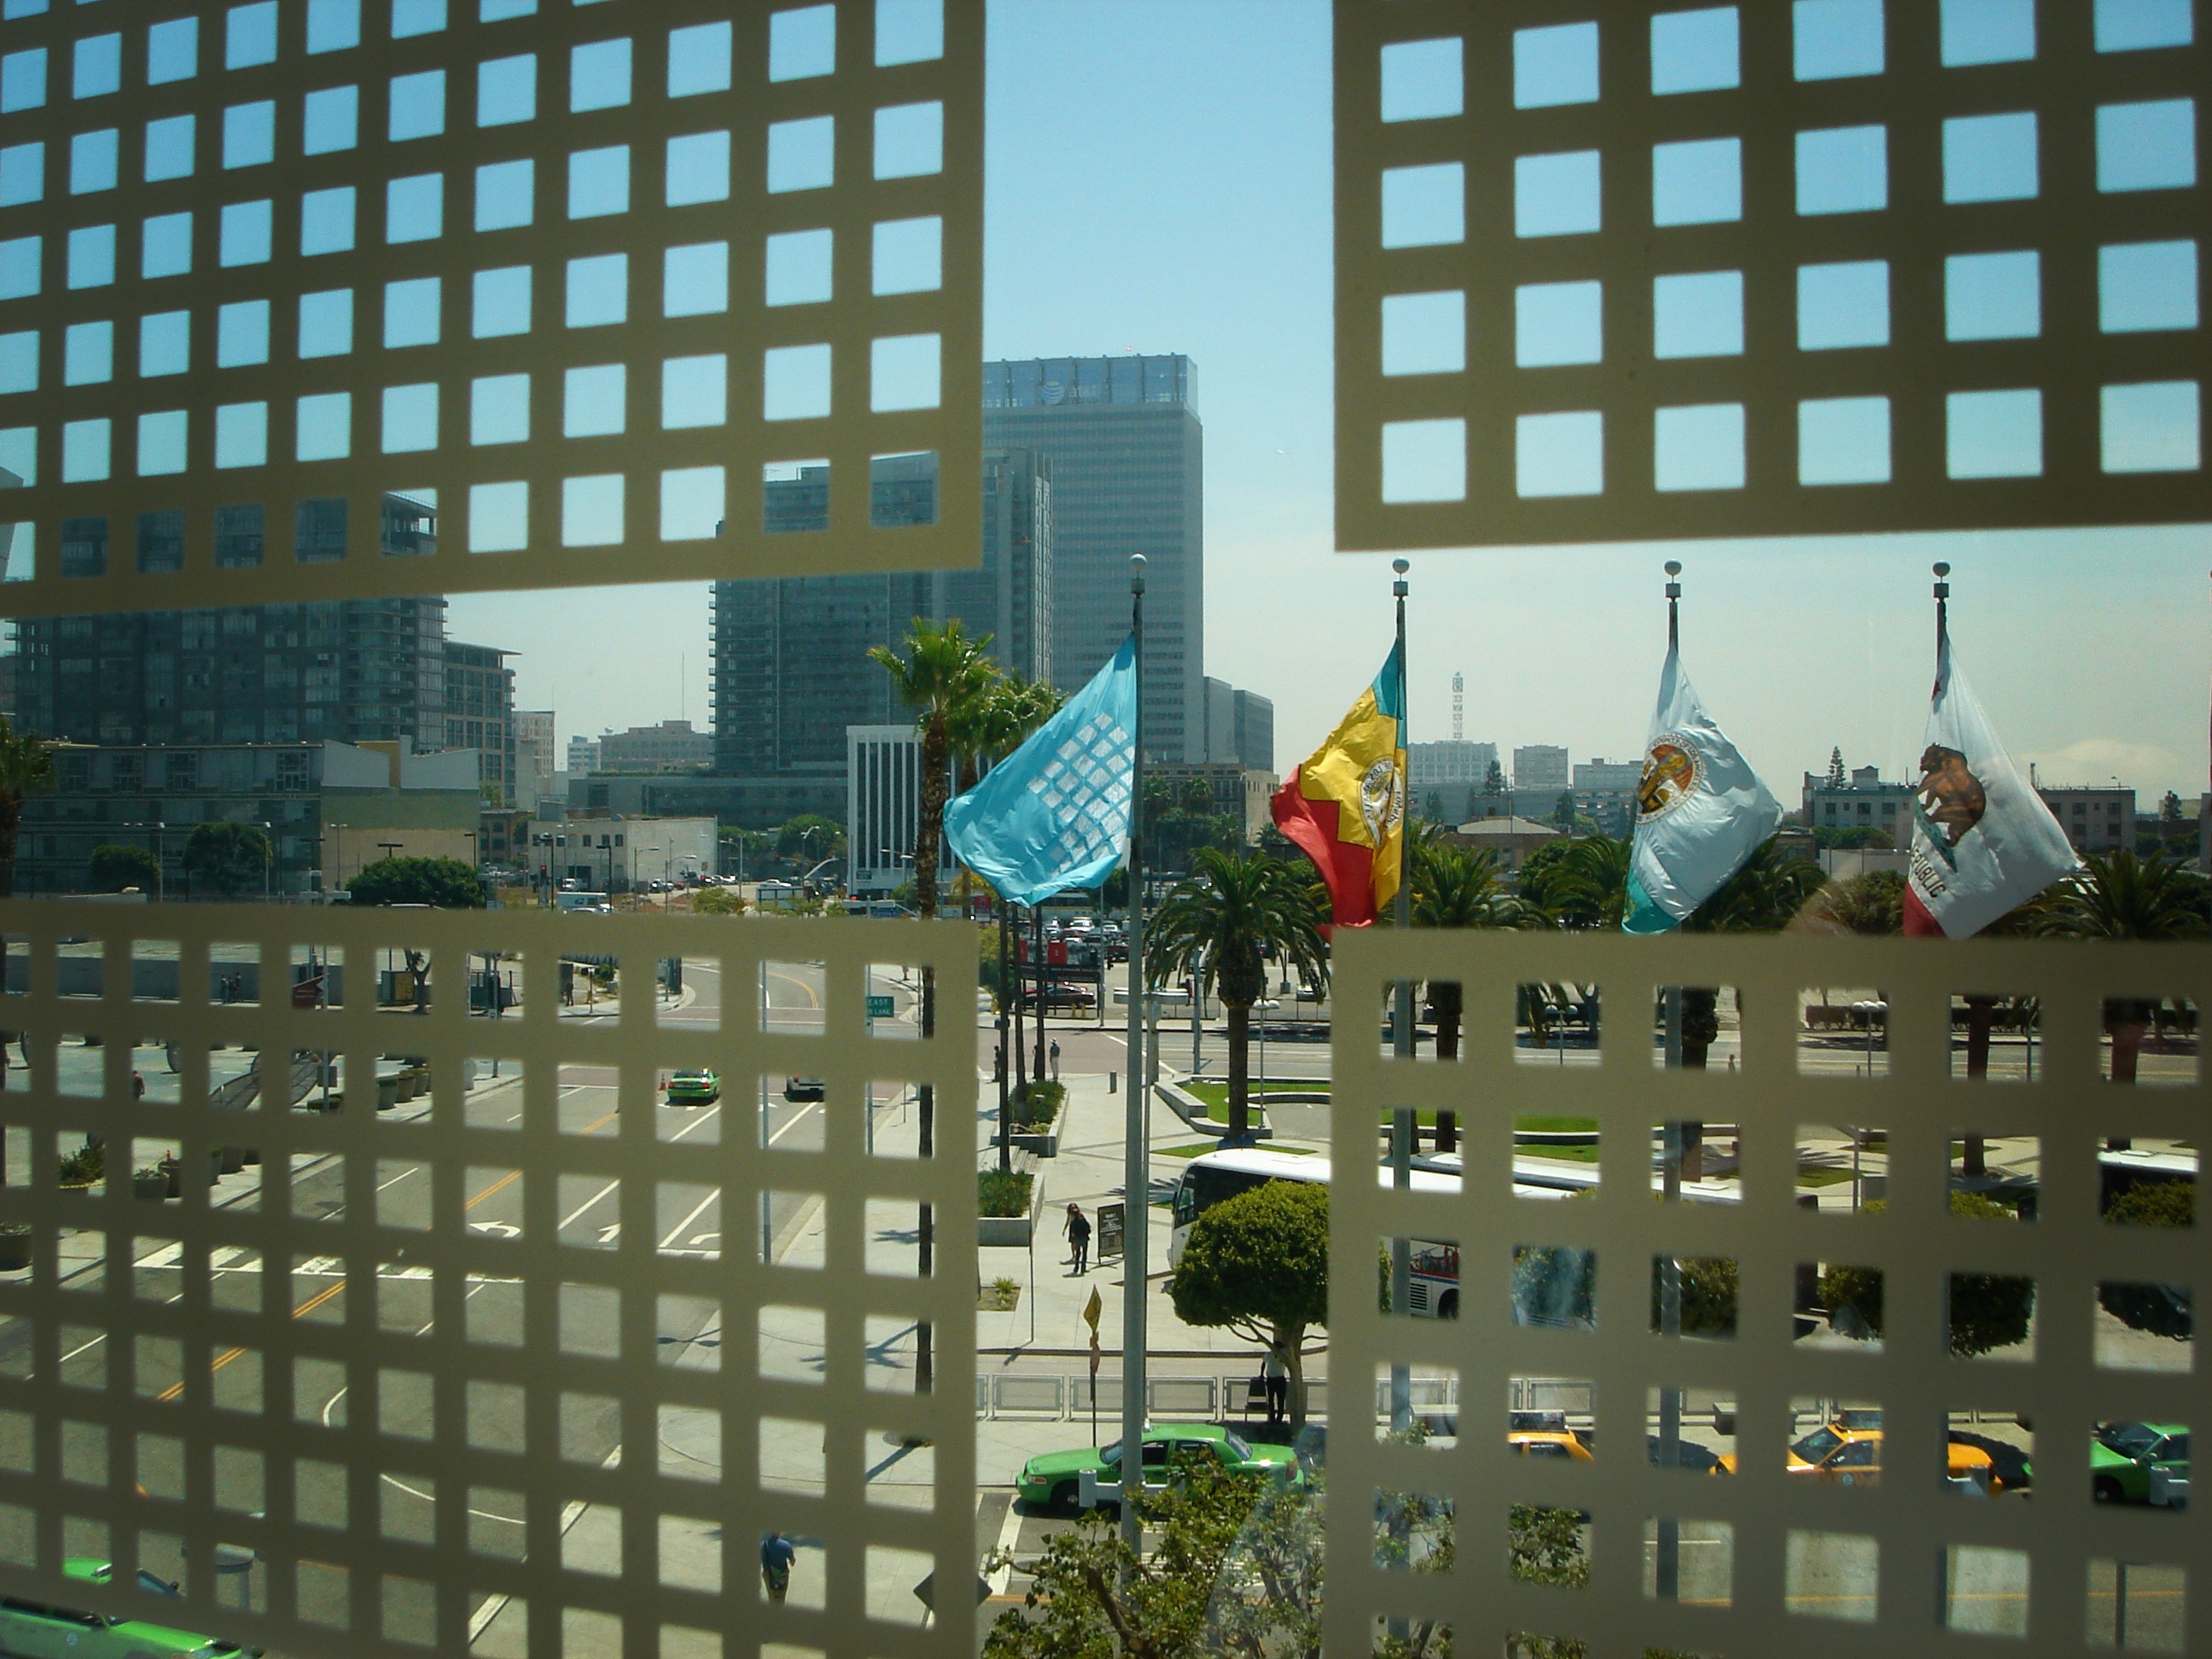
skyline, window, view, city, skyscraper, cityscape, downtown, flag, plaza, landmark, facade, security, stadium, tower block, public transport, flags, metropolis, condominium, neighbourhood, los angeles, urban area, human settlement, metropolitan area